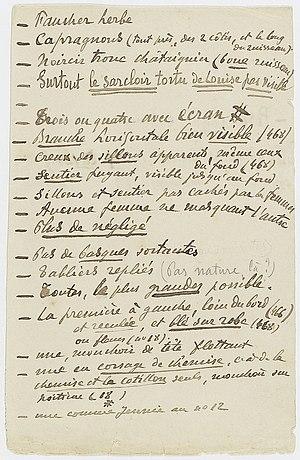
Reproduction numérique d'une note préparatoire manuscrite concernant Les Sarcleuses réalisée par Félix Arnaudin entre 1897 et 1898 sur papier.
Simon Arnaudin, dit Félix Arnaudin, né le 30 mai 1844 à Labouheyre et mort le 6 décembre 1921 dans la même ville, est un poète et photographe français spécialiste de la Haute-Lande.